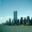
Label: skyscraper